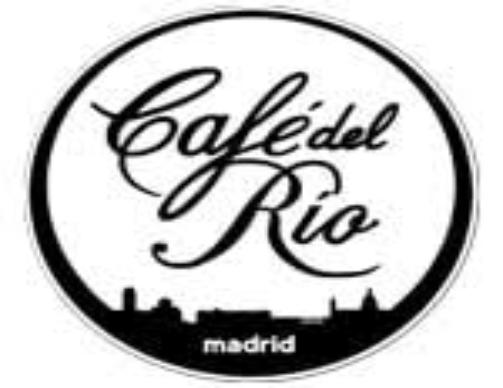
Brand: Cafe Rio
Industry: Food